De Roosdonck, Nuenen

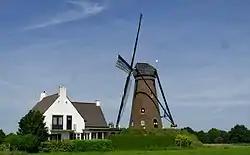
De Roosdonck in 2016

De Roosdonck is a windmill located at the Gerwenseweg 2 in Nuenen, in the province of North Brabant, Netherlands. Built in 1884, the windmill was initially planned to be built as a smock mill. After the structure collapsed soon after completion, the mill was rebuilt to the current "beltmolen" type, with a pile of sand put around the mill allowing it to be built higher. Vincent van Gogh, who lived in Nuenen from 1883 to 1885, painted and drew De Roosdonck a total of 7 times. The most famous painting in his Nuenen period, The Potato Eaters, was painted in the neighbouring cottage.